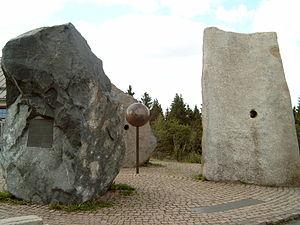
Torfhaus est un hameau en Allemagne qui fait partie de la commune de Clausthal-Zellerfeld dans l'arrondissement de Goslar en Basse-Saxe. Situé dans le Haut-Harz à une altitude de 800 m s. m., c'est la place peuplée la plus haute de Basse-Saxe.